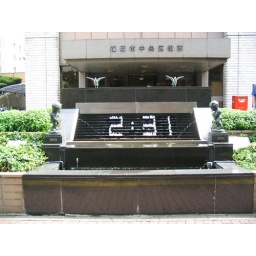
Pissing statues in front of an office building in Fukuoka